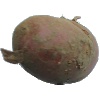
Label: Potato Red 1